Edward Habershon

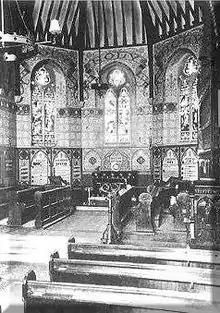
St Andrew's, Hastings, 1869

The foundation stone for this house in Dunning, Perthshire, was laid in 1861, and construction took place 1861–1863. It was designed as a gothic mansion and offices for the 10th Lord Rollo (1835–1916). In 1950 it was demolished, leaving part of a corridor link with the chapel, and the laundry building containing some masonry of 1773 and 1800. The 1858 chapel is a B-listed building. and is described thus: "Early pointed, bull-faced coursed rubble with ashlar dressings. East apse, south aisle, north-west tower with slated spike spire. Modern doorway in west gable." It has been a shed and sports hall, and as of 2013 was a holiday home.